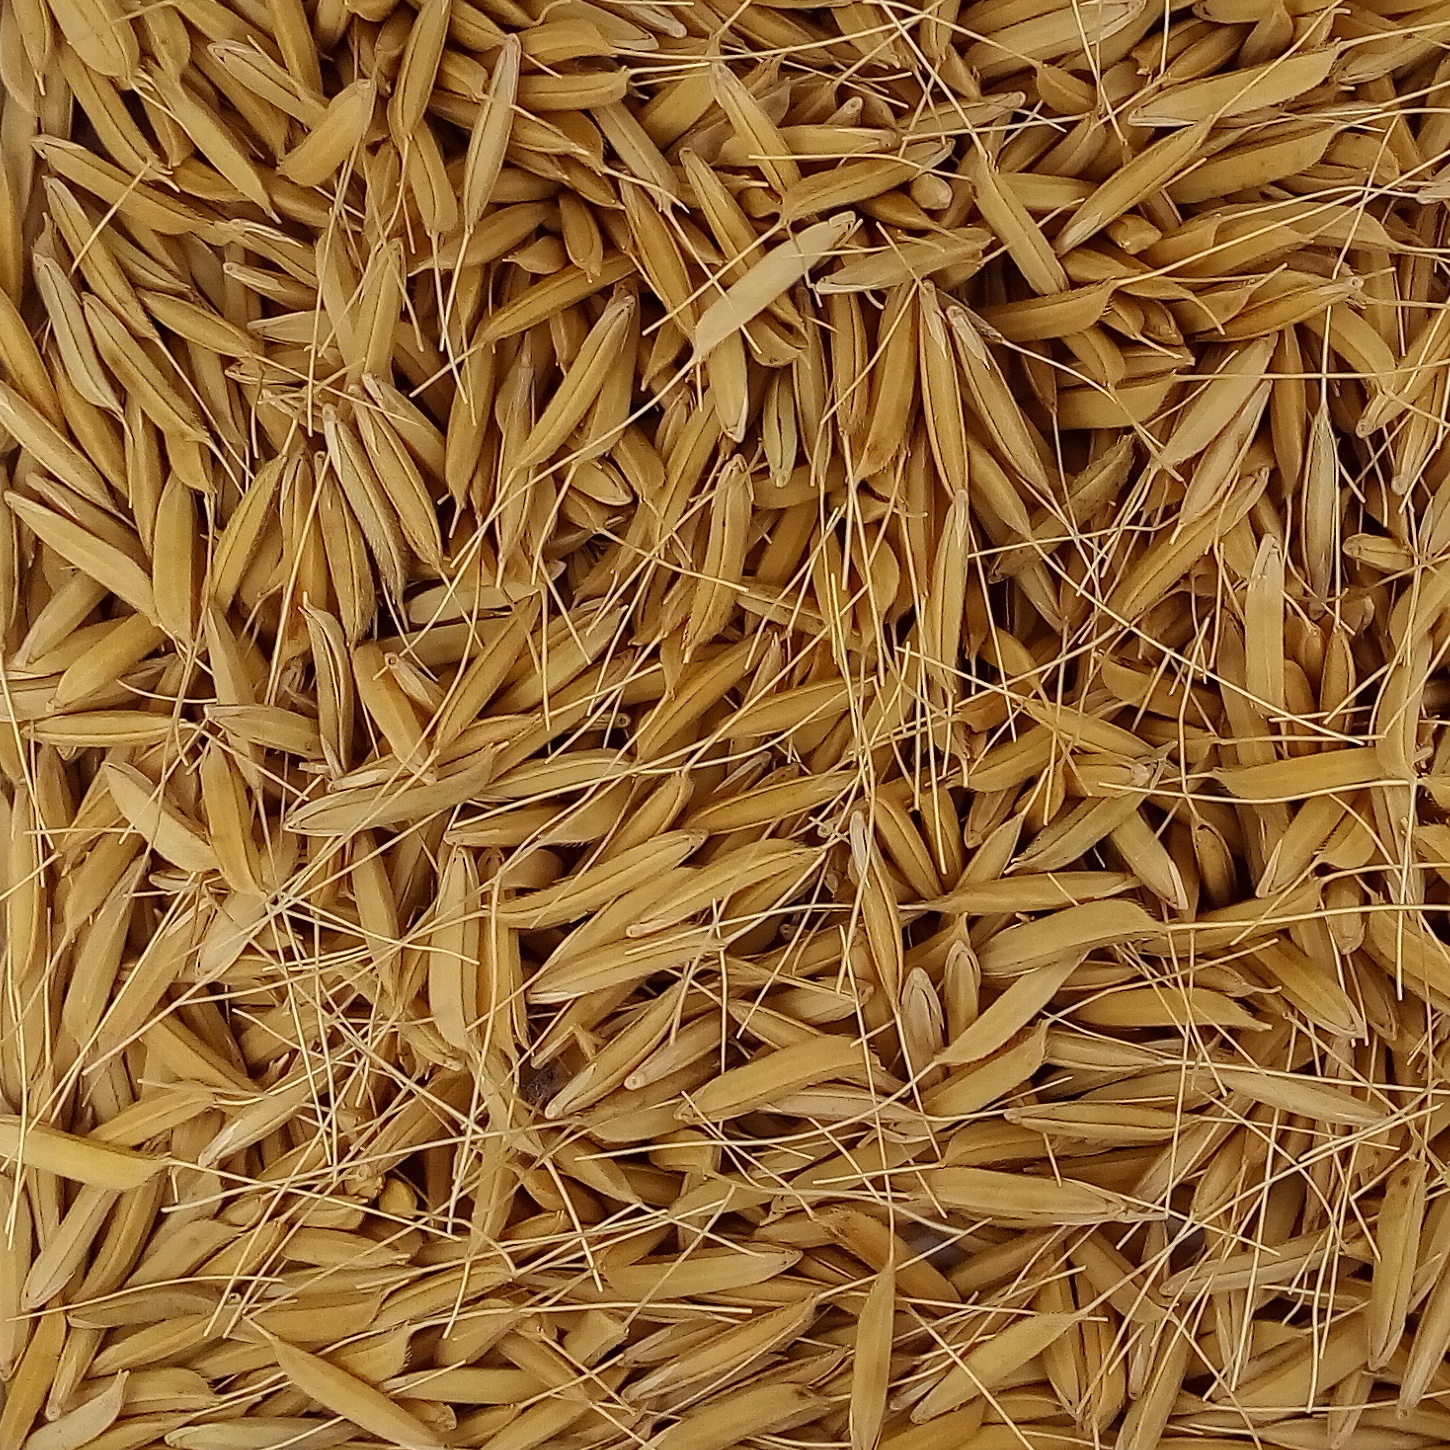
Rice seed variety: 1637